Supporters' Trust at Reading

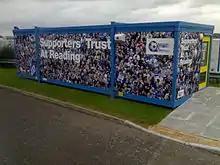
The STAR Base headquarters is situated outside the East Stand of the Madejski Stadium

STAR runs coaches for STAR members to all Reading FC away matches, with bookings taken in the STAR HQ behind the East Stand at the Madejski Stadium. STAR holds at least 3 Fans' Forums every season. Guests have included Sir John Madejski, Steve Coppell, Kevin Doyle, Marcus Hahnemann, Brian McDermott (footballer), Nigel Adkins and Alex Pearce.